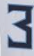
Number: 3